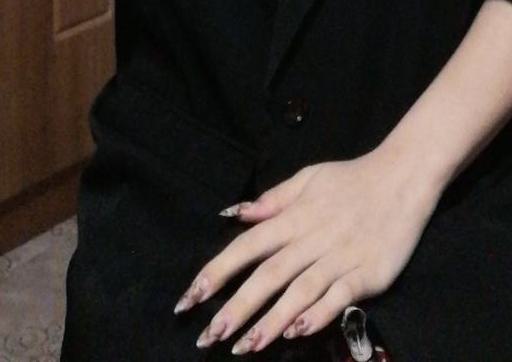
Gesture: no_gesture